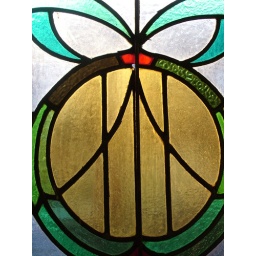
The glass in the door